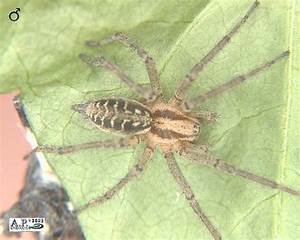
Label: spider